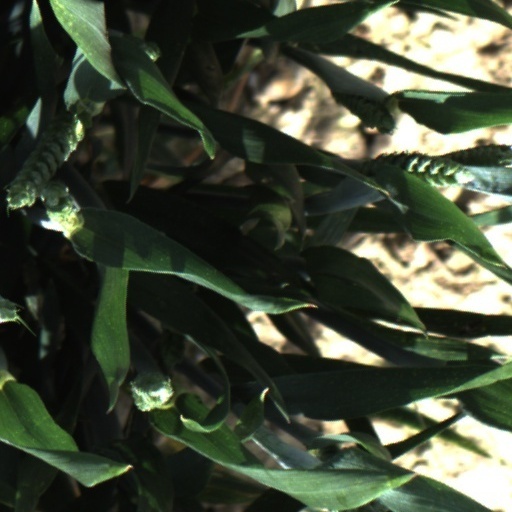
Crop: wheat